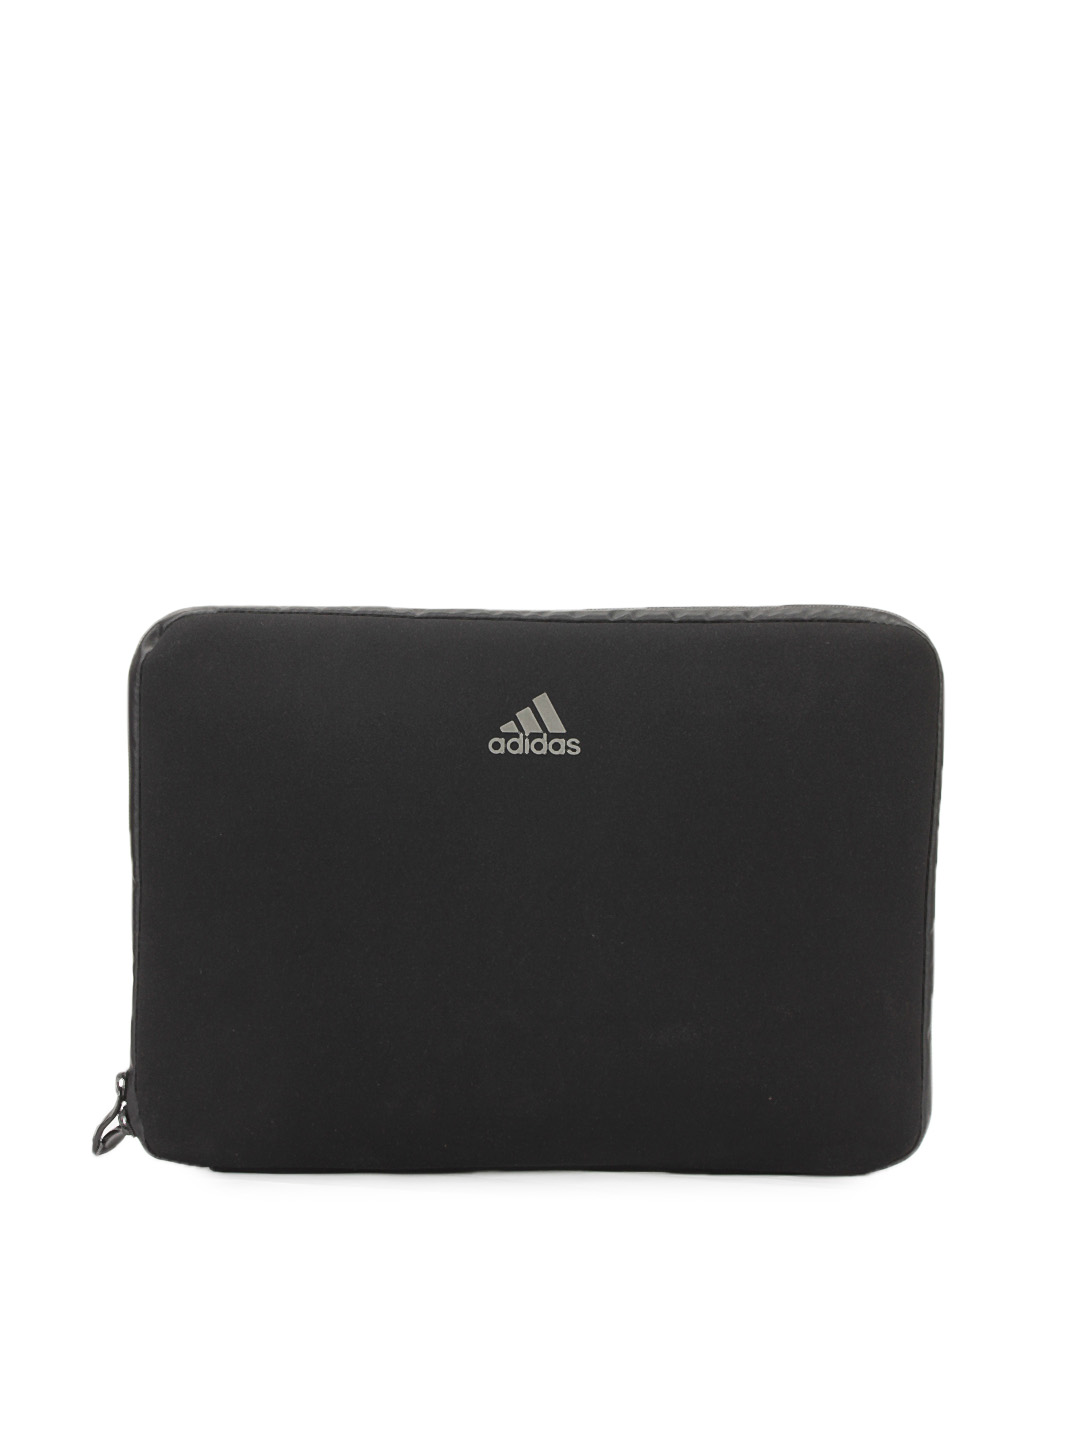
ADIDAS Unisex Black Laptop Sleeve
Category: Accessories / Bags / Laptop Bag
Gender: Unisex
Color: Black
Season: Summer 2012
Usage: Casual